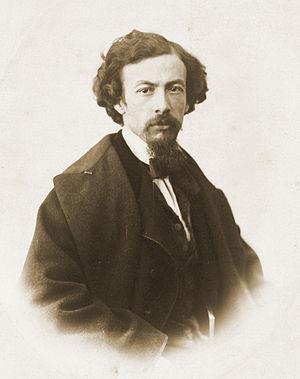
Autoportrait Gustave Le Gray, vers 1856-1859
Gustave Le Gray, né le 30 août 1820 à Villiers-le-Bel, mort le 29 juillet 1884 au Caire, est un photographe français, auteur notamment de la première photographie officielle d’un chef de l’État français, Louis-Napoléon Bonaparte, avant de devenir le photographe officiel de la famille impériale.